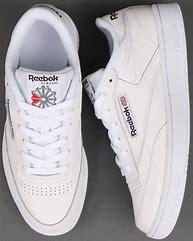
Brand: Reebok
Model: Club C